Nikola Brahmane

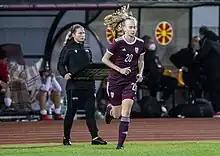

Nikola Brahmane (born 10 September 1998) is a Latvian footballer who plays as a midfielder for FK Auda (women) and the Latvia national team.